Vitali Gudiyev

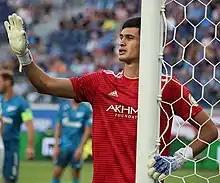
Gudiyev with Akhmat in 2019

Vitali Kazimirovich Gudiyev (born 22 April 1995) is a Russian professional footballer who plays as a goalkeeper for Akron Tolyatti.